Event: Nepal Earthquake
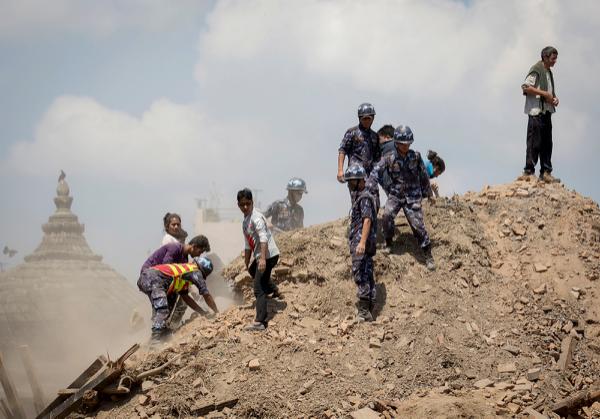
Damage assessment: damage